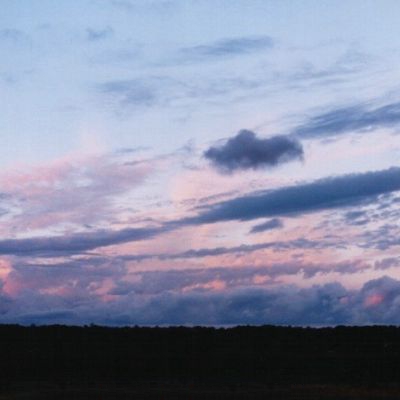
Cloud type: Stratus (St)